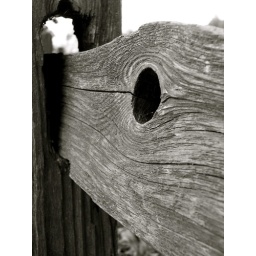
I love the grain in the wood and the knot. Wood grain is the best in black and white